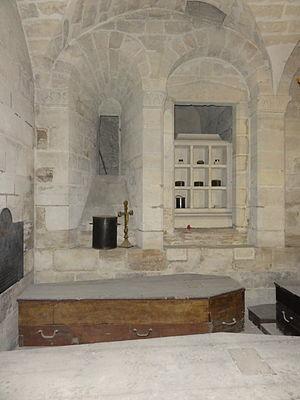
Caveau de membres de la famille royale morts au XIXe s.
La mort de Louis XIV a lieu le 1ᵉʳ septembre 1715 aux alentours de 8 h 15. Elle signe non seulement la mort et la fin d'un règne personnel de 54 ans, mais surtout un changement de main, avec la lutte de succession qui s'ensuivit au Parlement de Paris, au profit de son neveu Philippe d'Orléans nommé régent du royaume. Le système de polysynodie émerge de l'alliance entre Philippe d'Orléans et les parlementaires.
La profanation des tombes royales de la basilique Saint-Denis est un épisode de la Révolution française au cours duquel les tombeaux de la nécropole royale de la basilique de Saint-Denis, ont été démontés ou détruits. Approuvées par la Convention nationale en août 1793, les exhumations prennent fin en janvier 1794.